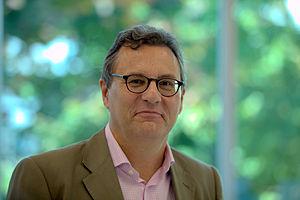
Hans-Joachim Otto, né le 30 octobre 1952 à Heidelberg, est un homme politique allemand membre du Parti libéral-démocrate.